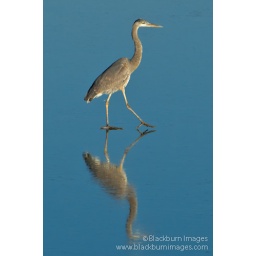
A juevenile great blue heron gingerly walks across a frozen lake on a cold morning in Middle Tennessee.